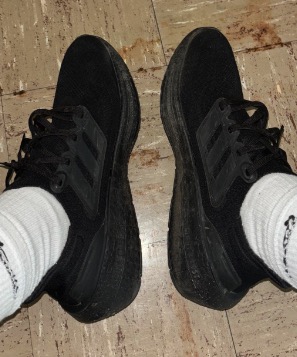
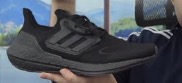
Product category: misc
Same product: yes